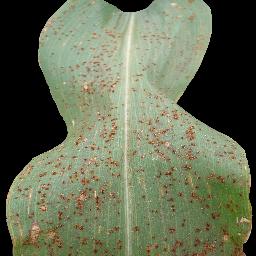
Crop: corn
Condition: (maize)_common_rust